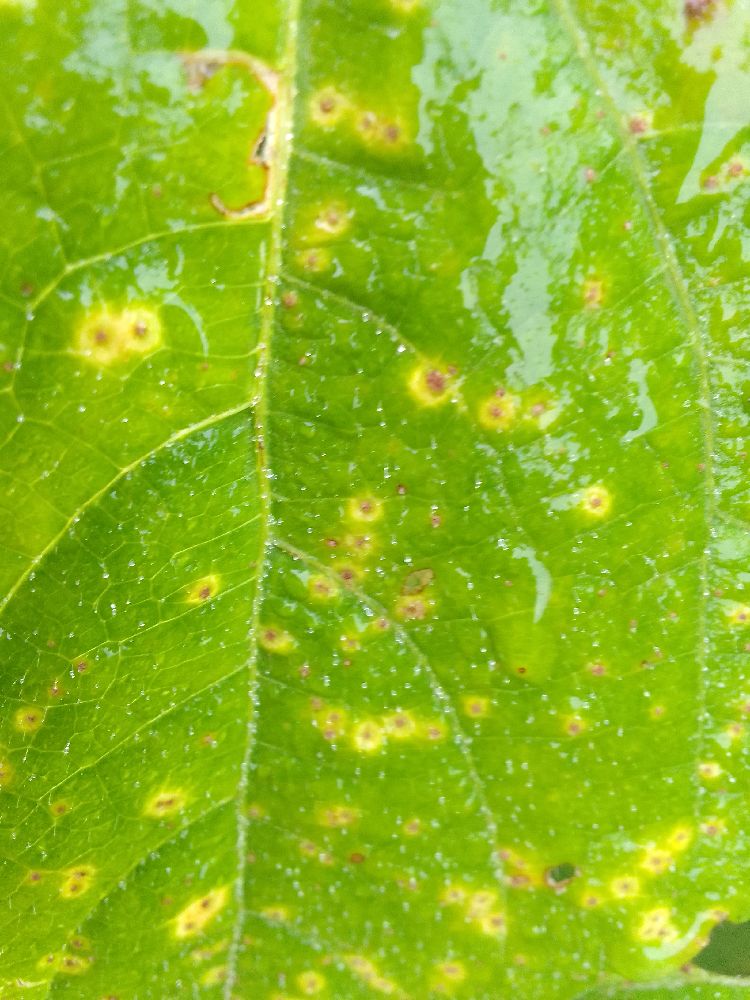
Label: rust